Vasyl Tsushko

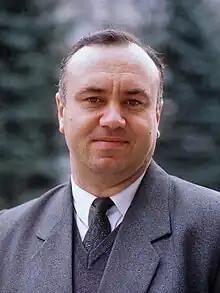

Vasyl Petrovych Tsushko (born 1 February 1963) is a Ukrainian politician, former Minister of Internal Affairs of Ukraine (2006-2007), and former Head of the Antimonopoly Committee of Ukraine (2010-2014).